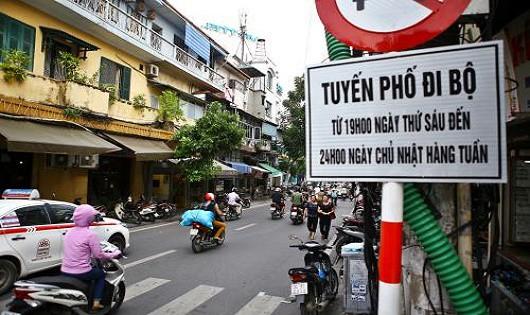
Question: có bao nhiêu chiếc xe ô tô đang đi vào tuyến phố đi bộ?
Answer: có một chiếc ô tô